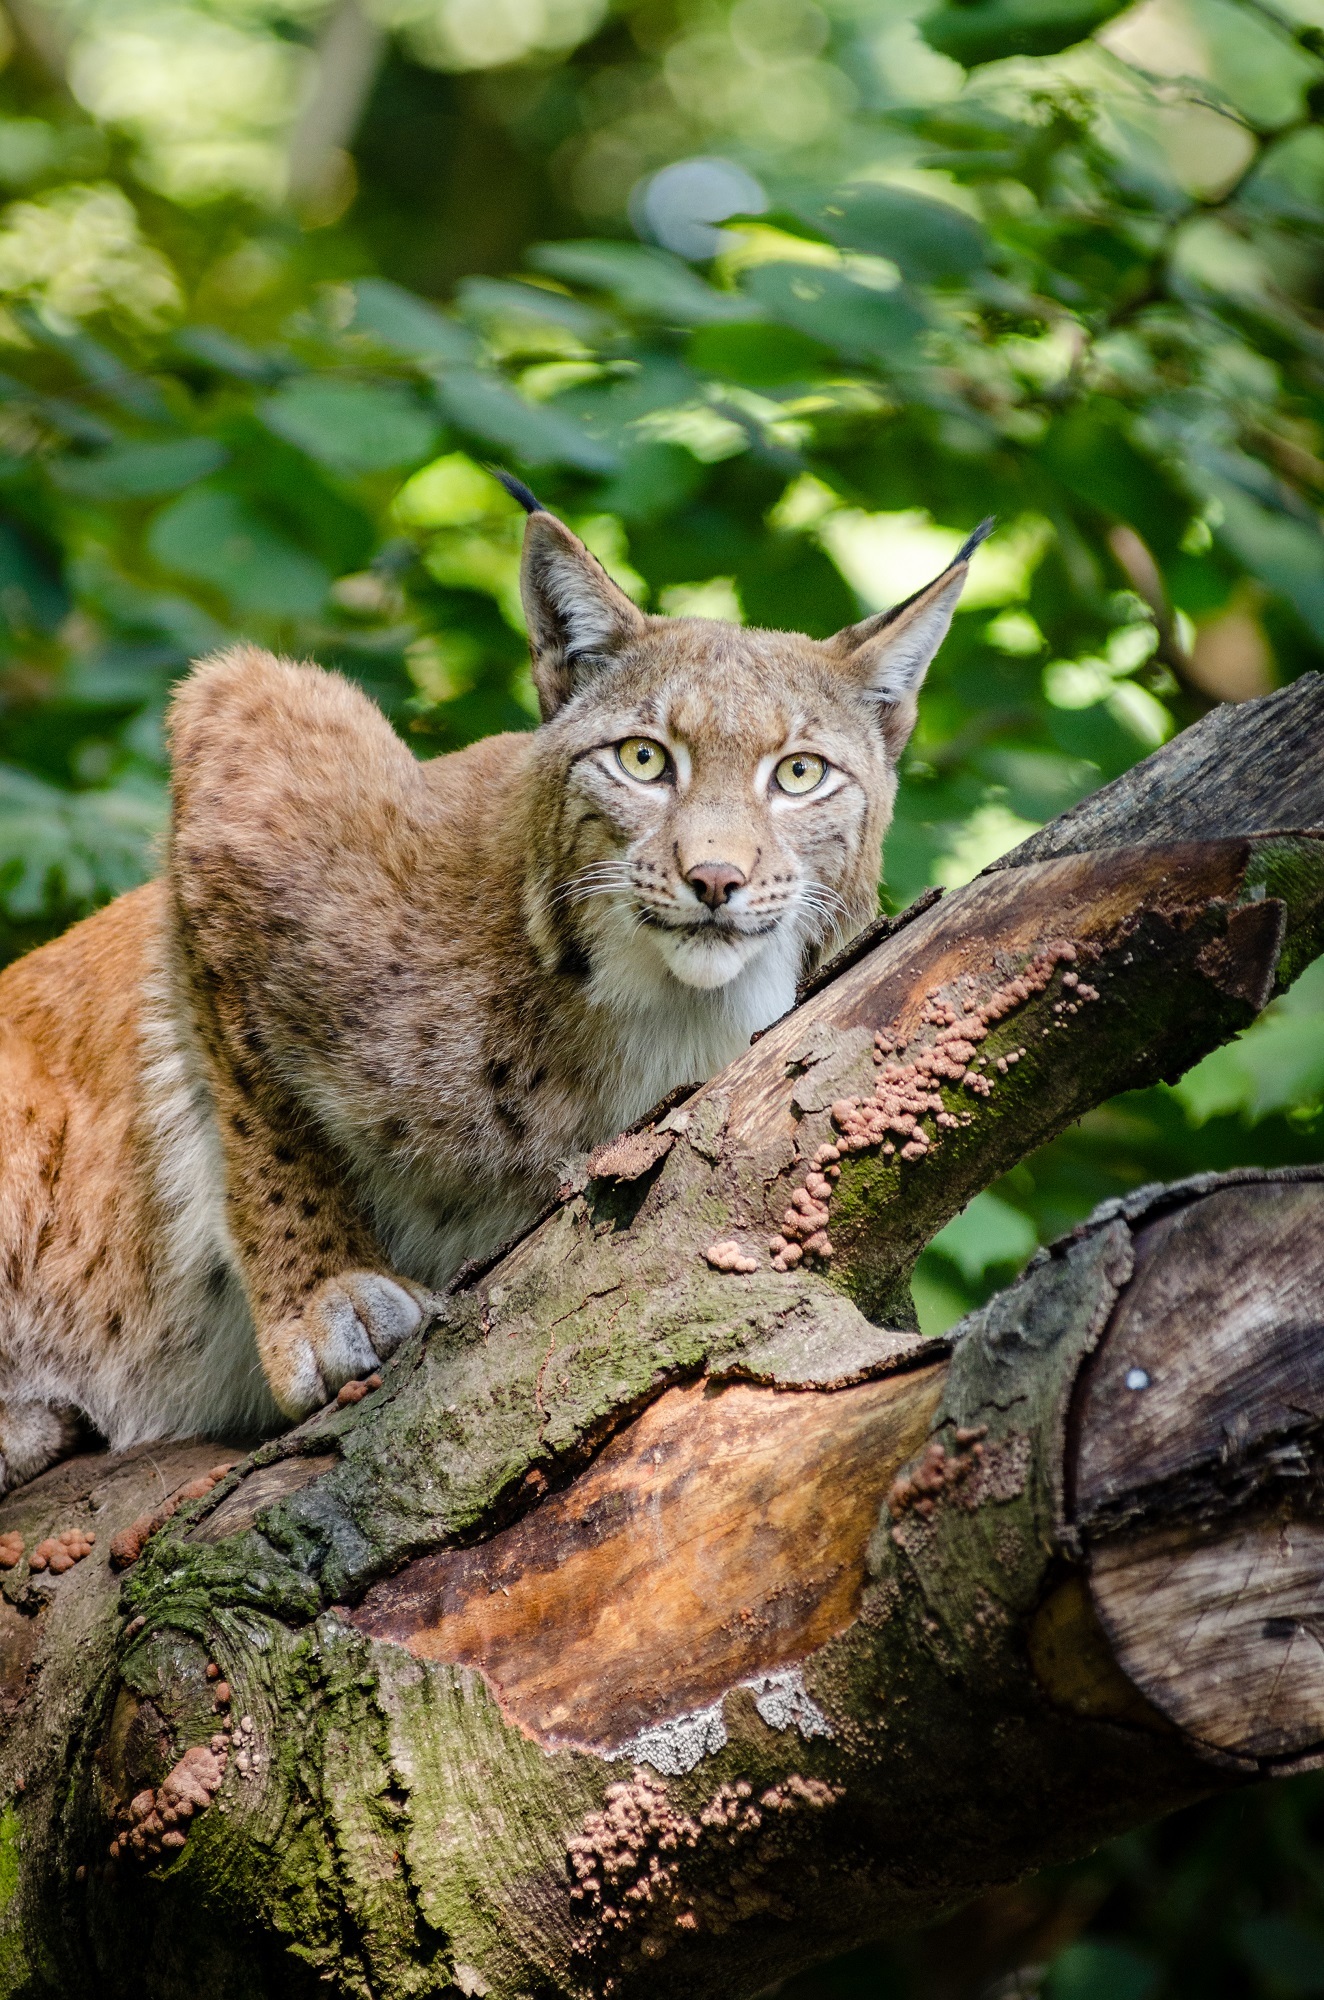
nature, looking, wildlife, wild, log, portrait, cat, mammal, predator, fauna, big cat, outdoors, vertebrate, hunter, lynx, bobcat, perched, wild cat, small to medium sized cats, cat like mammal